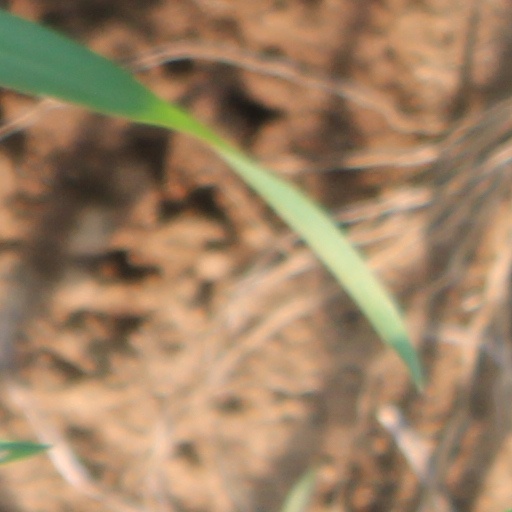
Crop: wheat